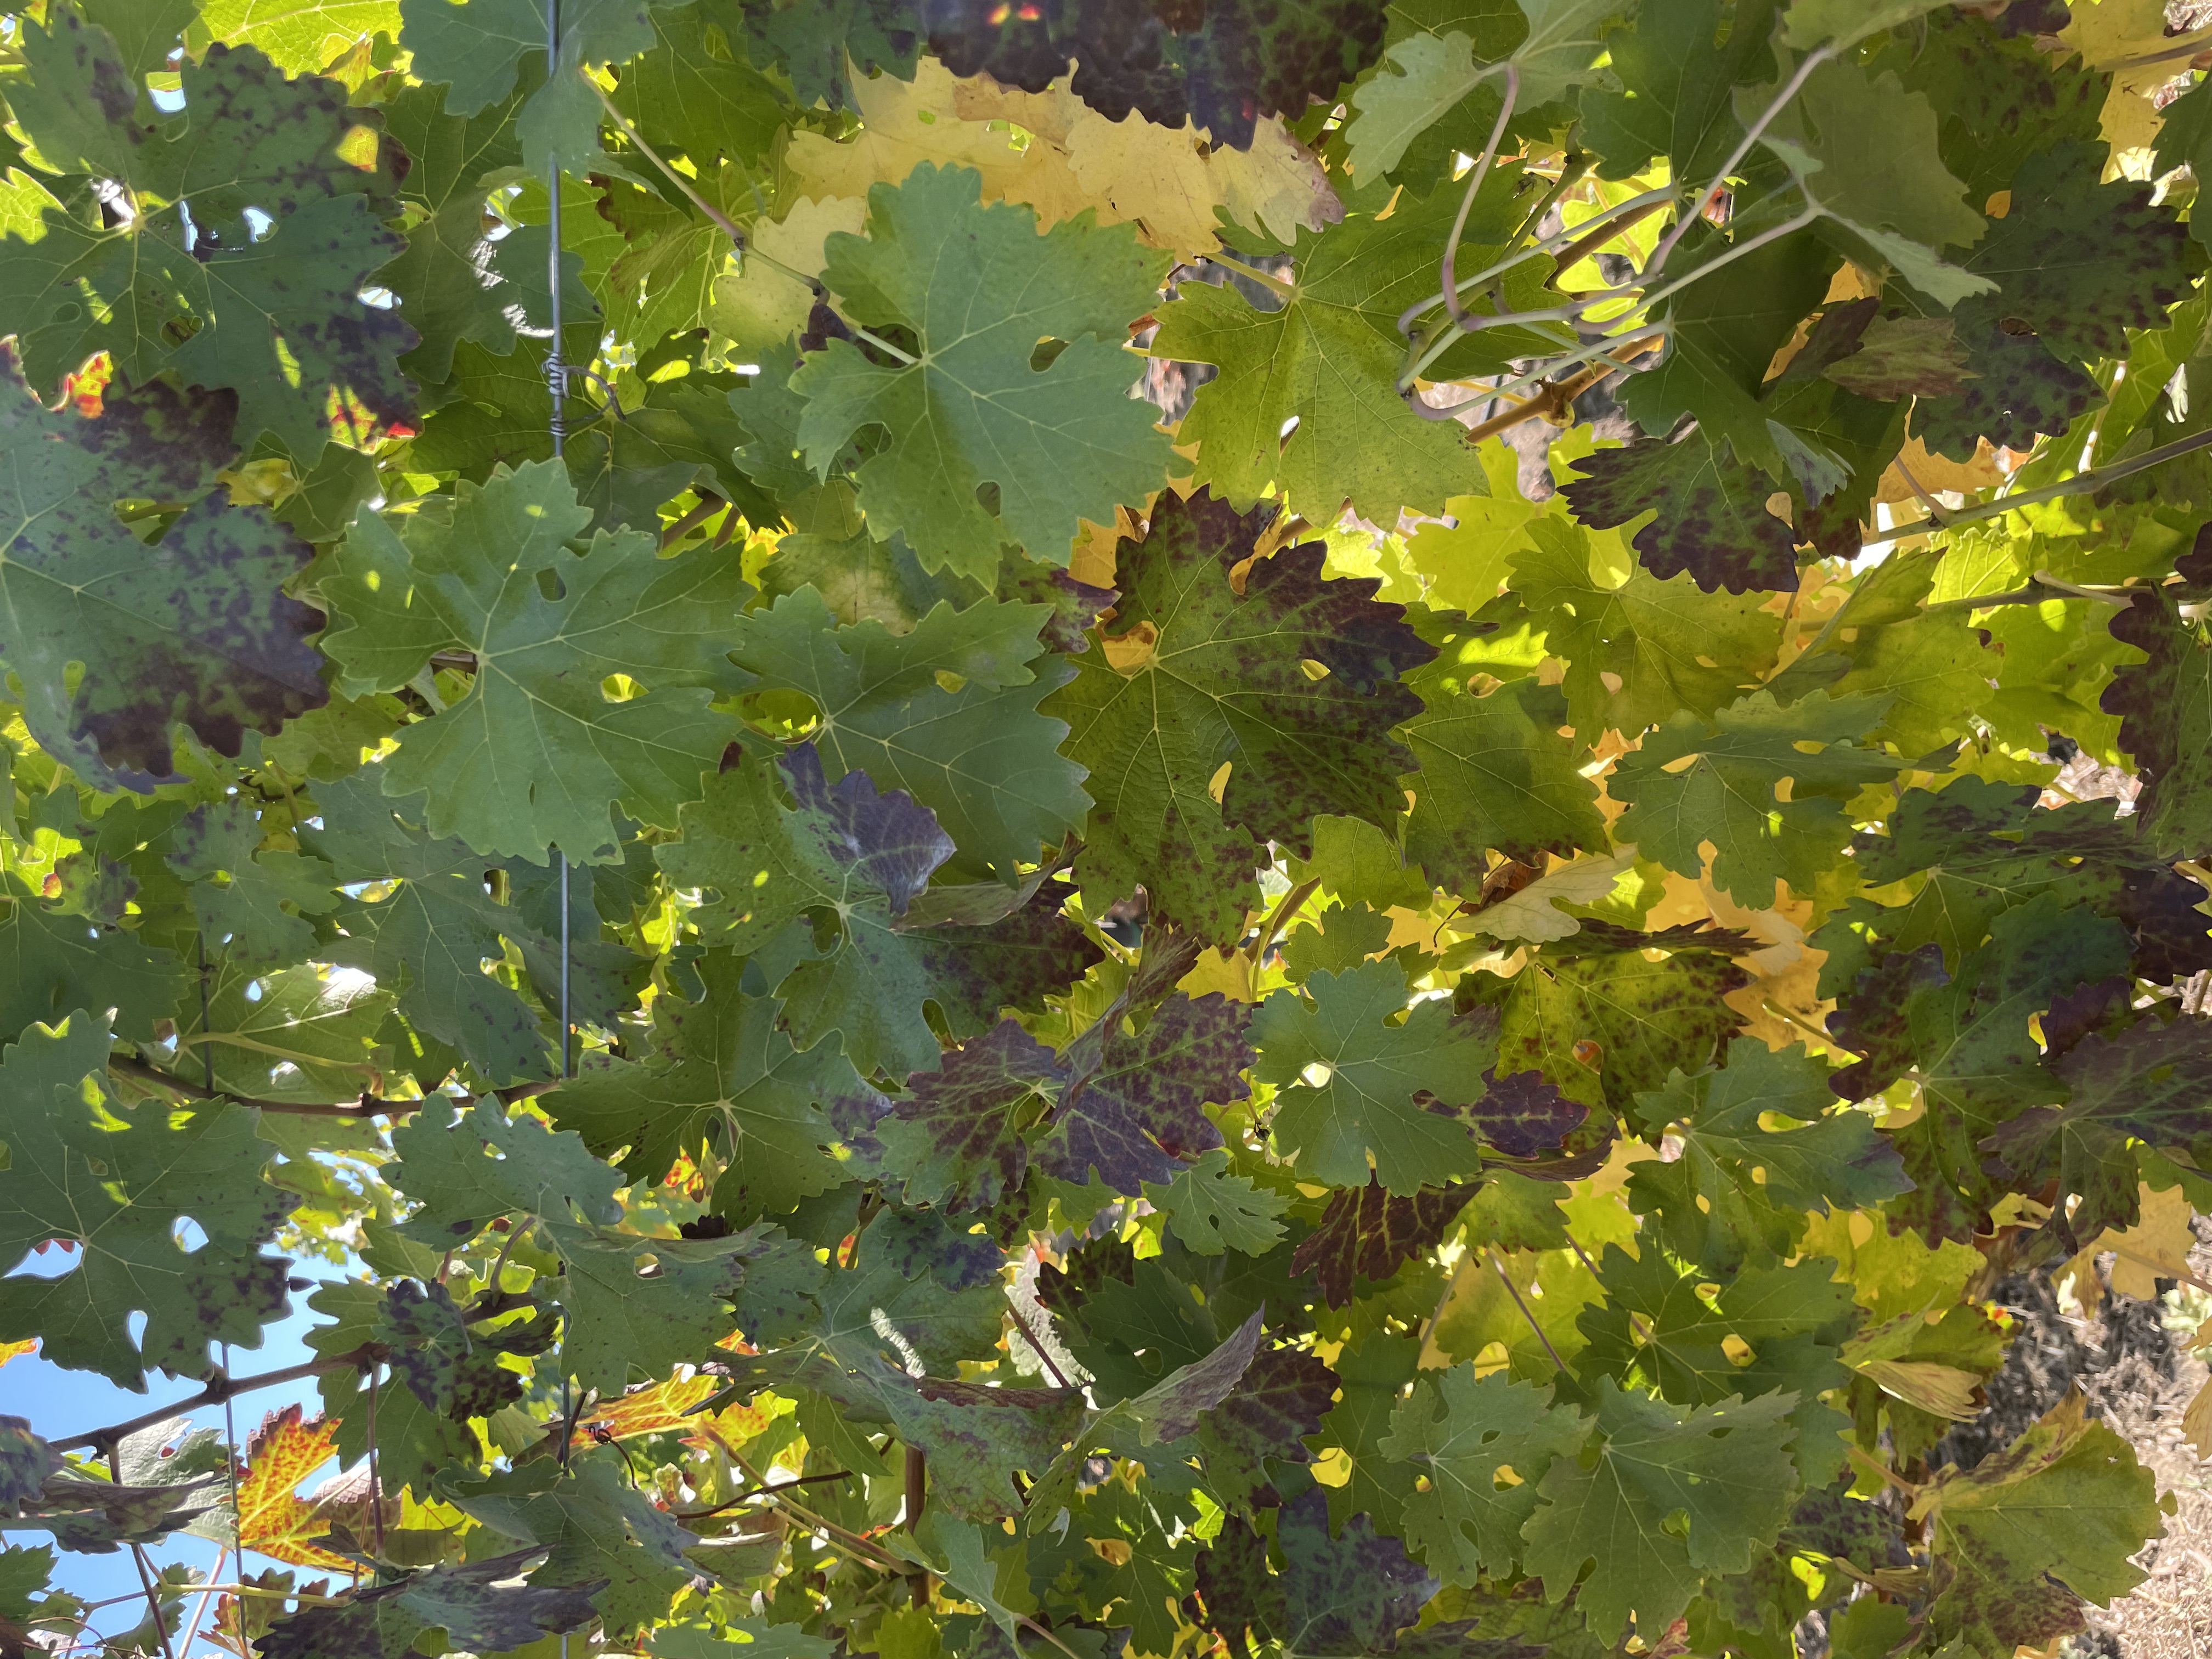
Label: Leafroll 3